Port Arthur massacre (Australia)

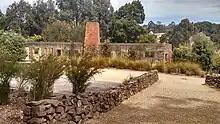
The cafe structure in 2015. A memorial garden has been established at the site.

44-year-old Anthony Nightingale stood up after the sound of the first shots. Nightingale yelled "No, not here!" as Bryant pointed the weapon at him. As Nightingale leaned forward, he was fatally shot through the neck and spine.